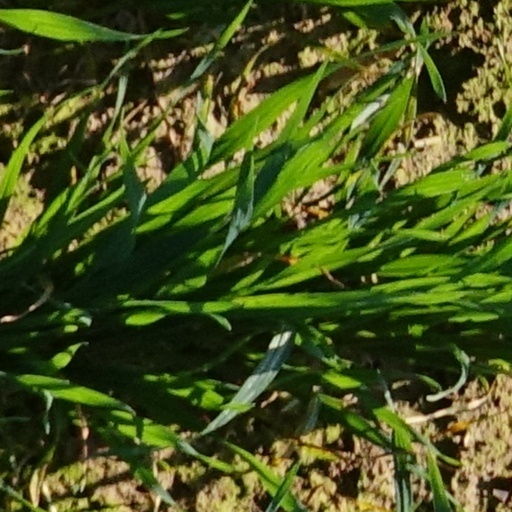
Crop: wheat